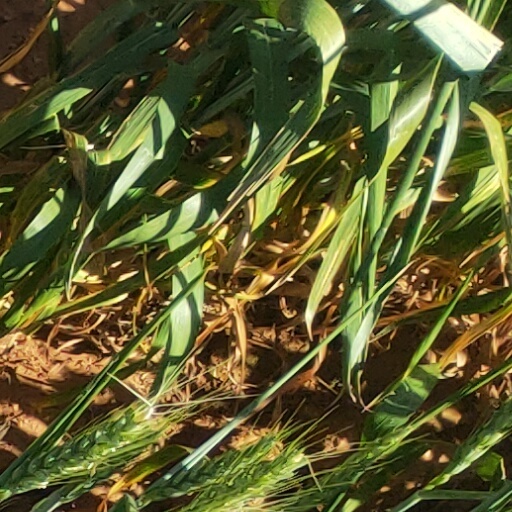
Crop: wheat